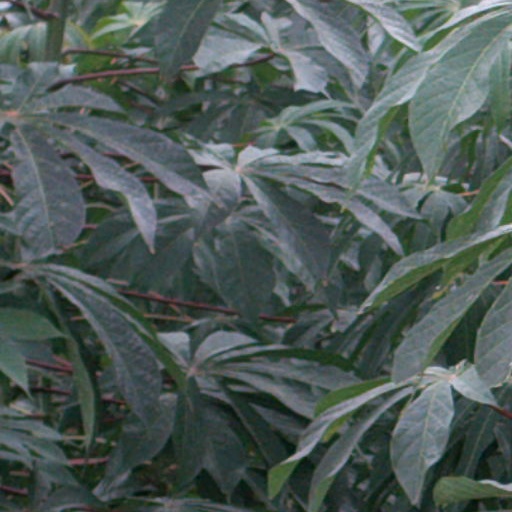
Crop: cassava